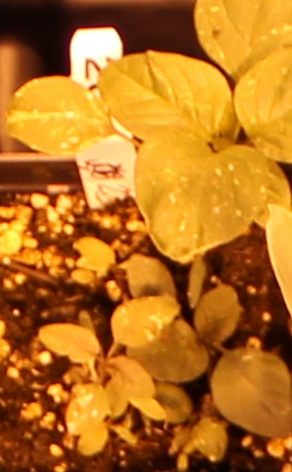
Label: Palmer Amaranth